Describe the emotion expressed in this image:  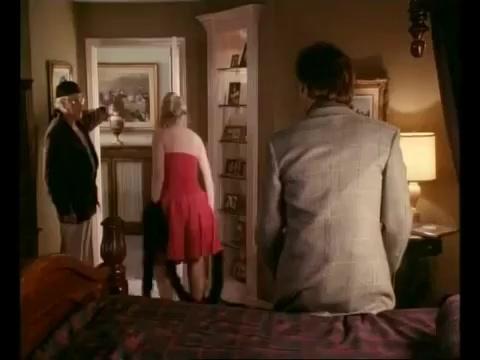
This person displays Suffering, valence and arousal with low intensity.